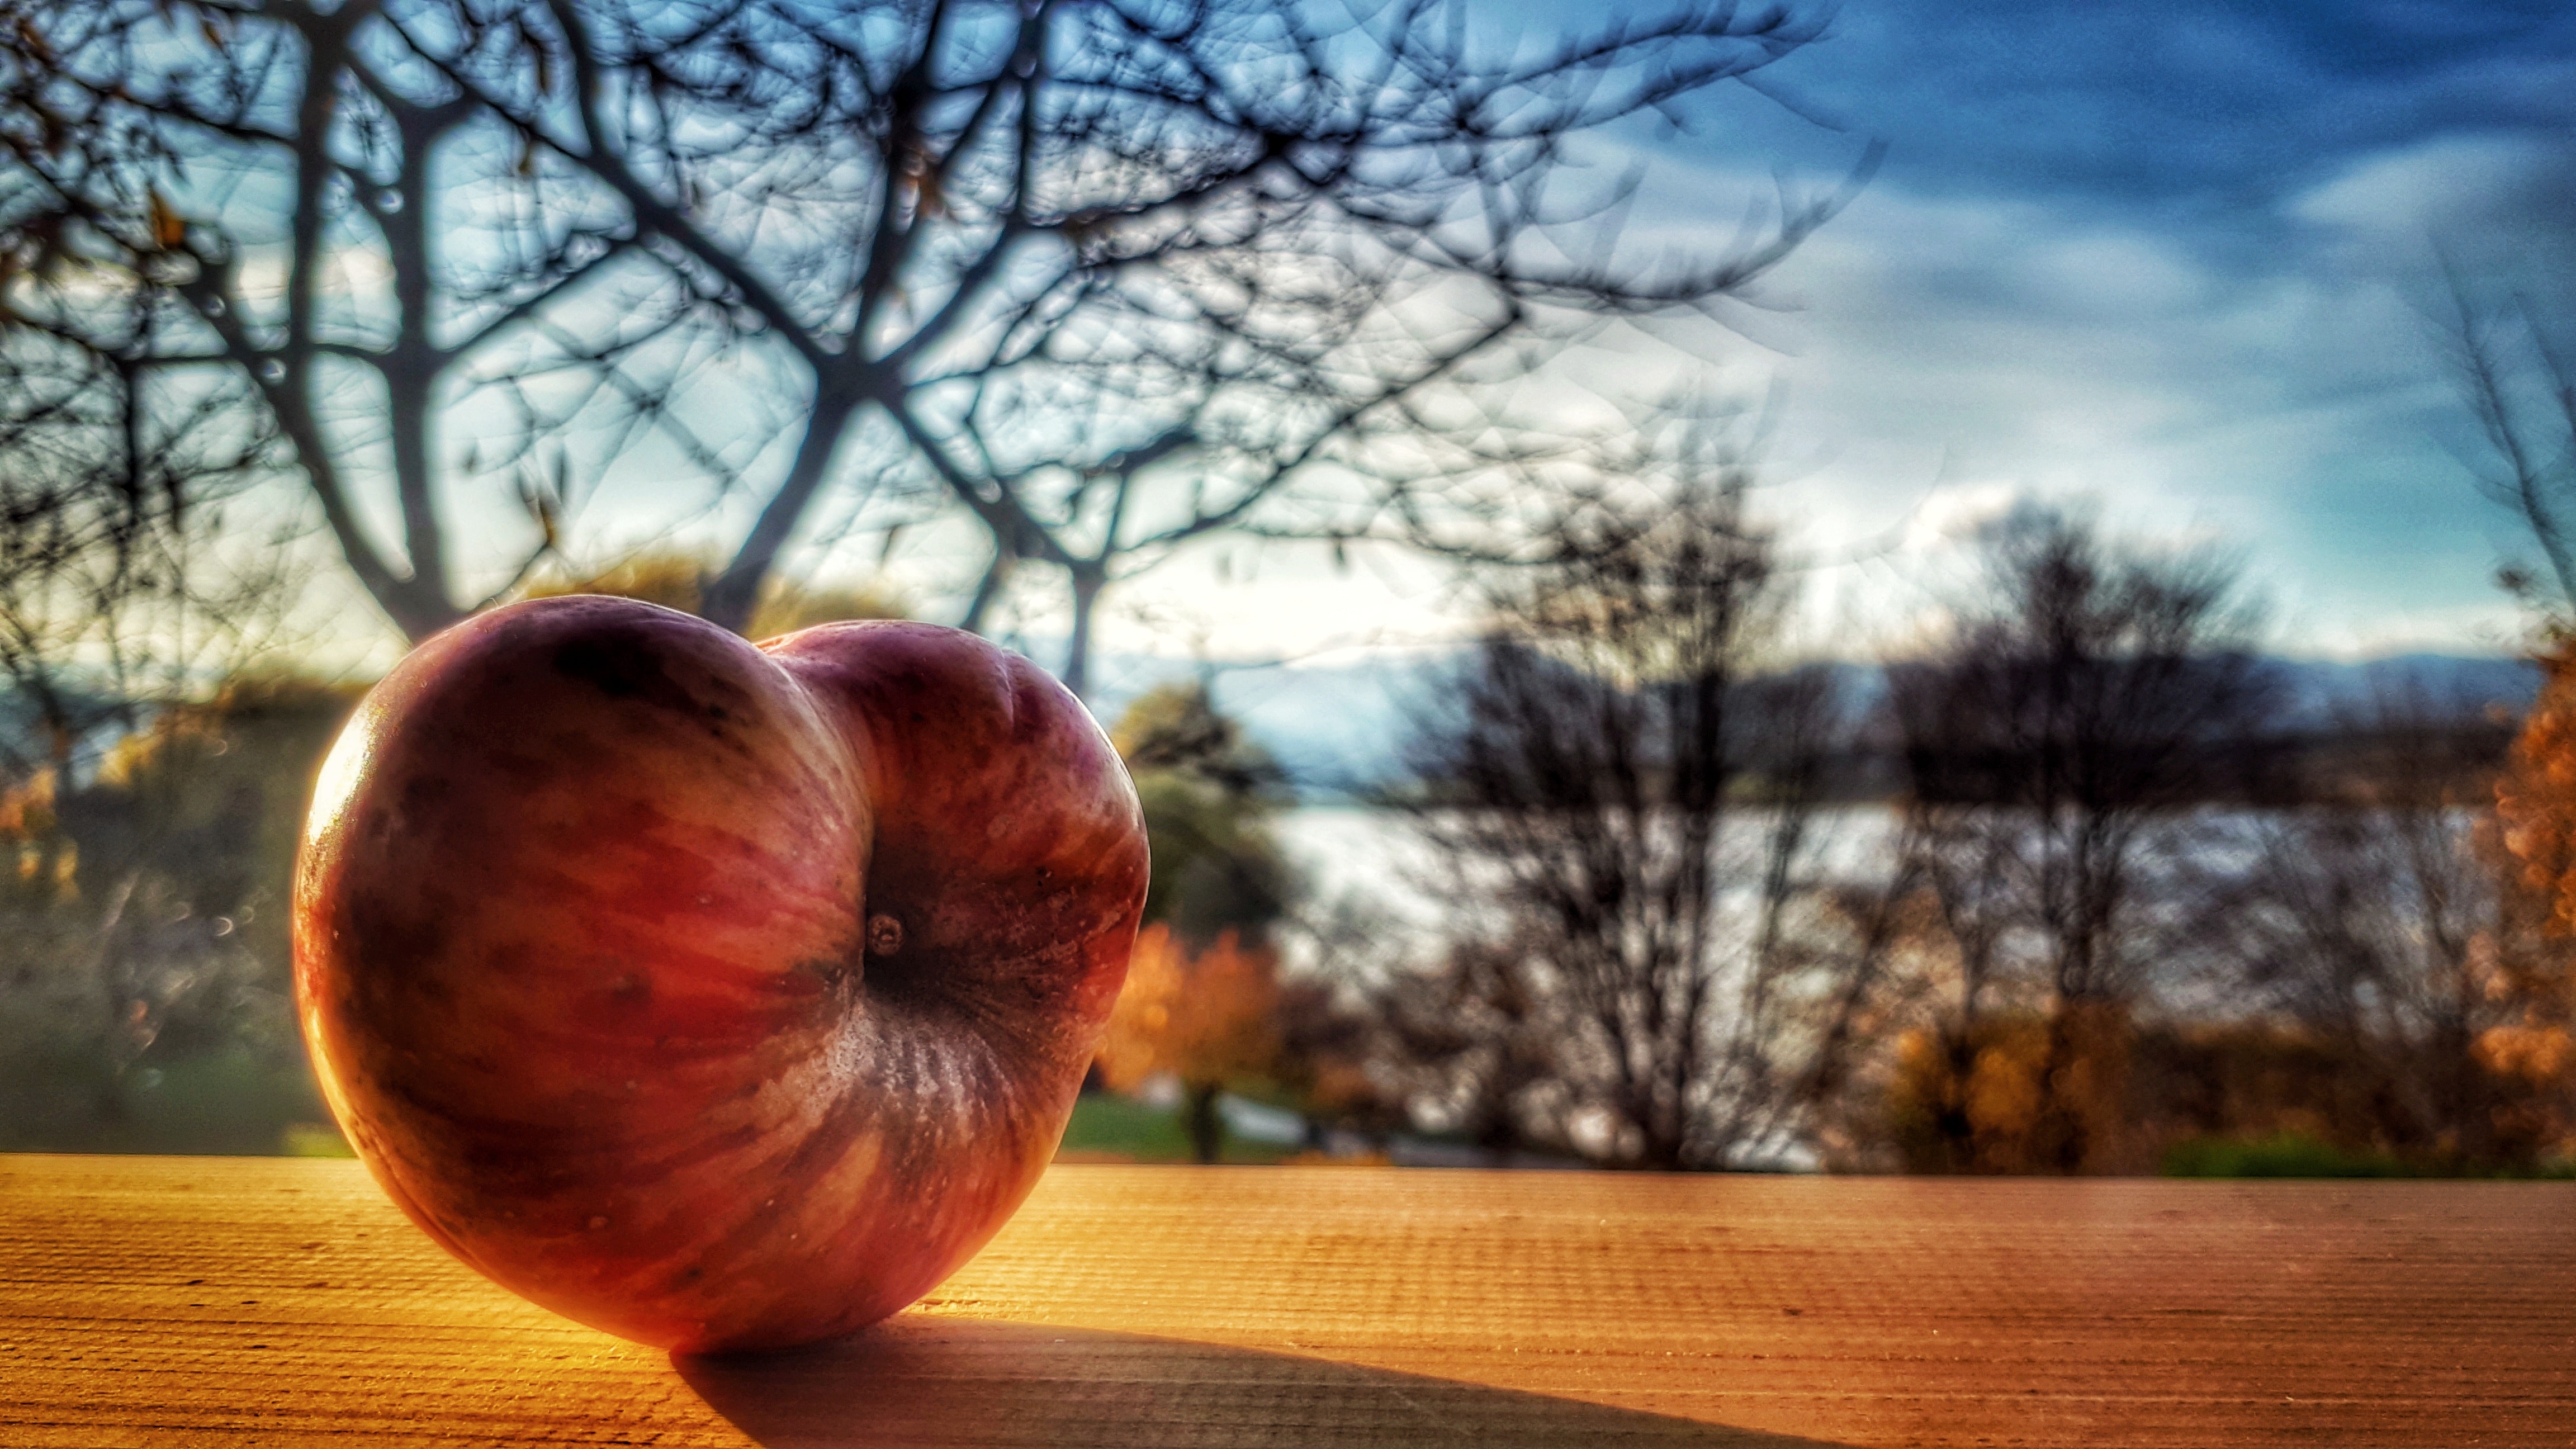
still life photography, sky, tree, plant, fruit, sunlight, wood, food, vegetable, autumn